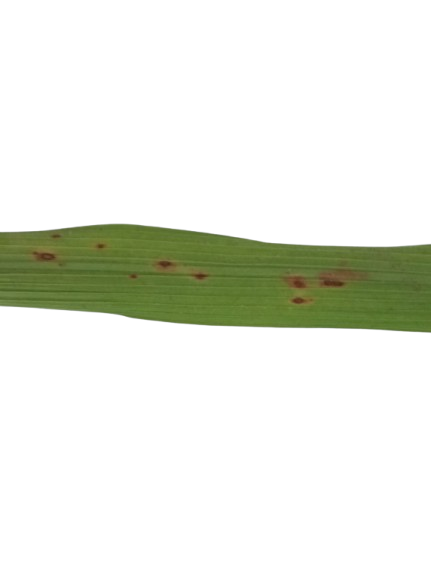
Label: Rice Blast